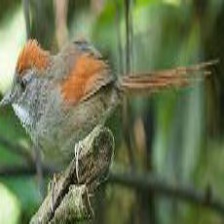
Species: AZARAS SPINETAIL
Scientific name: SYNALLAXIS AZARAE